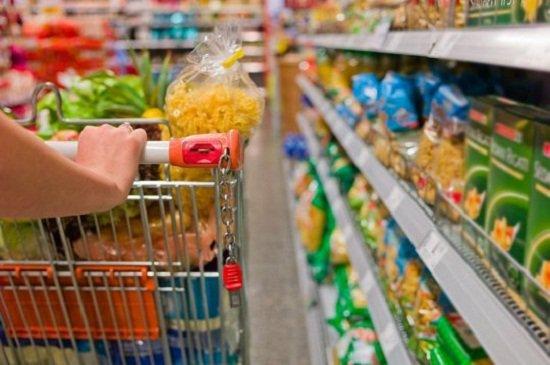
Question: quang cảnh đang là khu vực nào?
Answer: quang cảnh đang ở trong một siêu thị